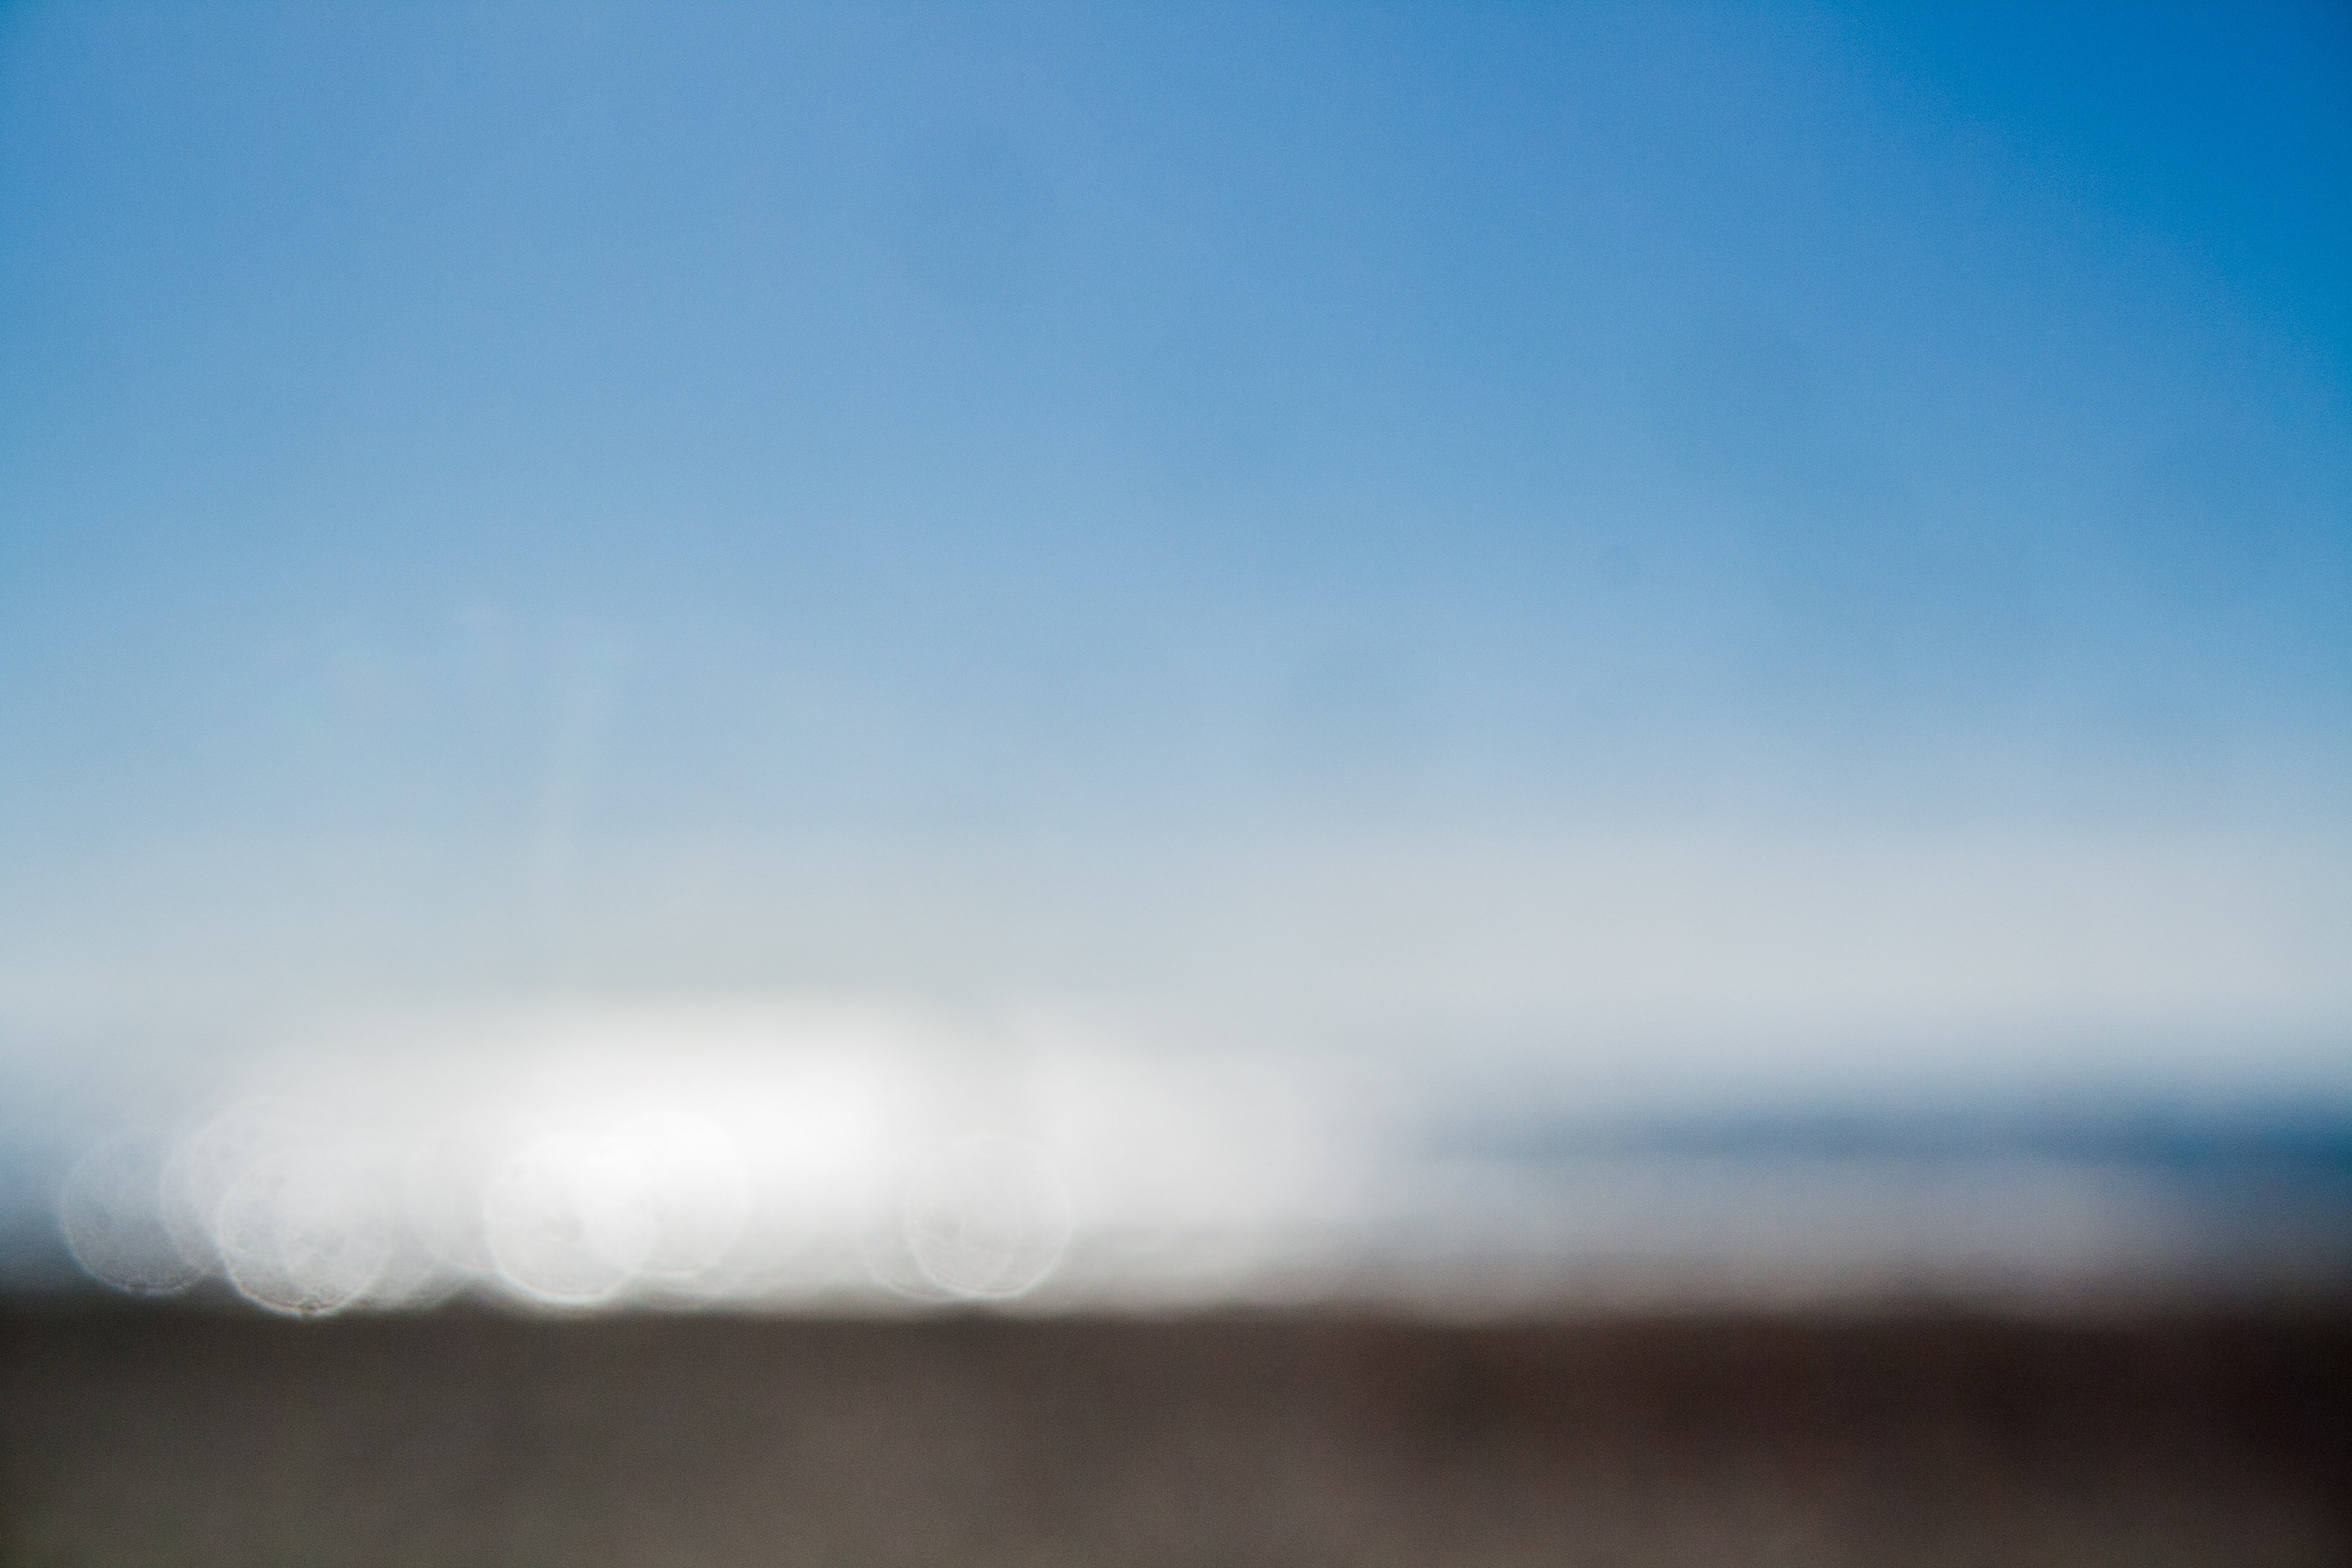
beach, horizon, abstract, cloud, sky, fog, atmosphere, weather, cumulus, blurry, meteorological phenomenon, atmospheric phenomenon, atmosphere of earth